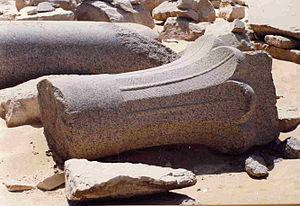
La pyramide de Djedkarê Isési se situe sur le site de Saqqarah. Il rompt ainsi avec le choix de ses prédécesseurs d'installer leur tombe à Abousir. Ce fait est diversement apprécié :